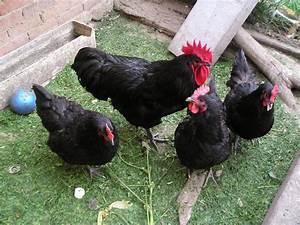
chicken